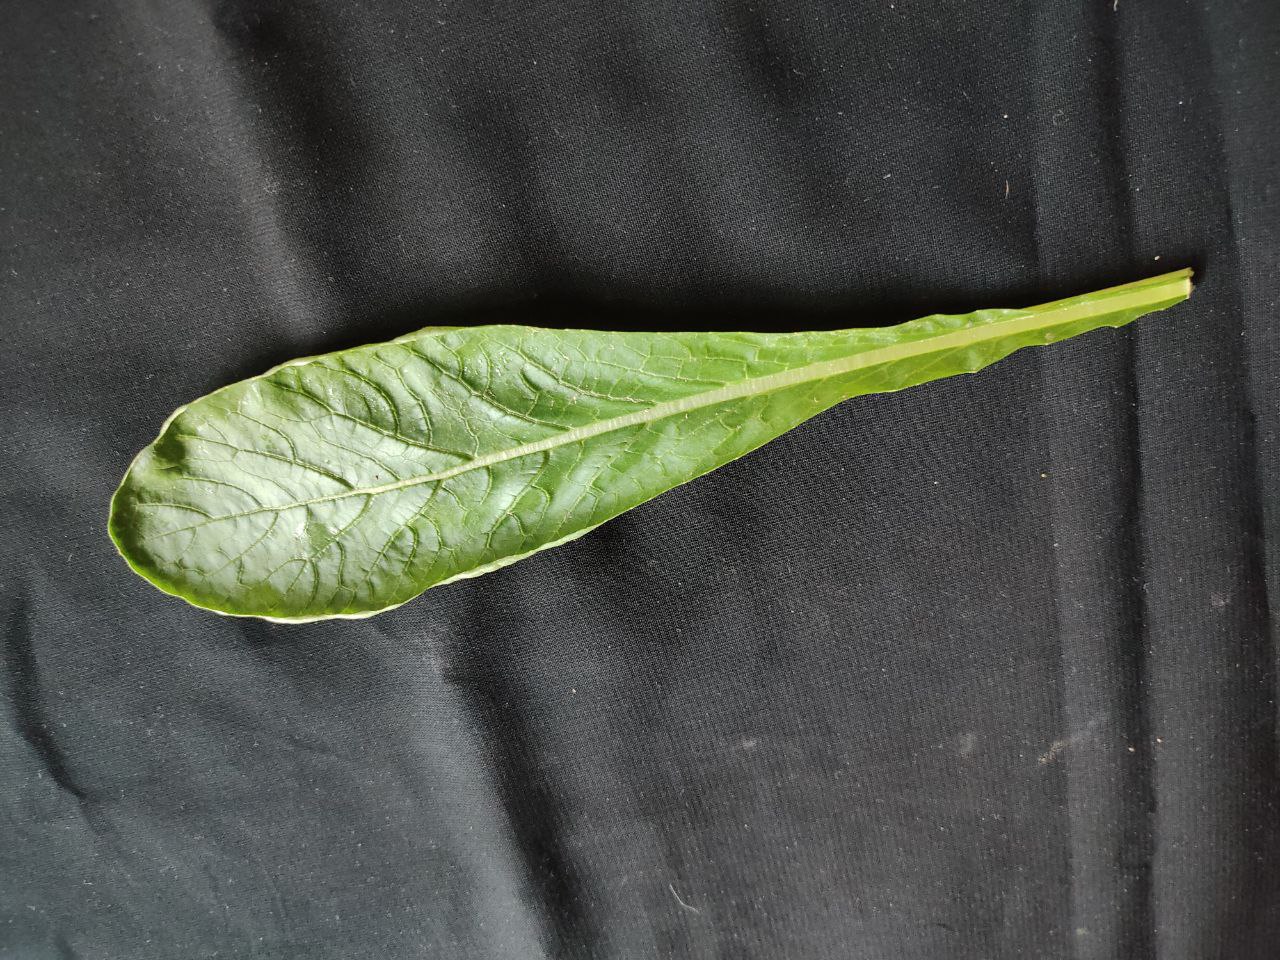
Label: Fresh leaf